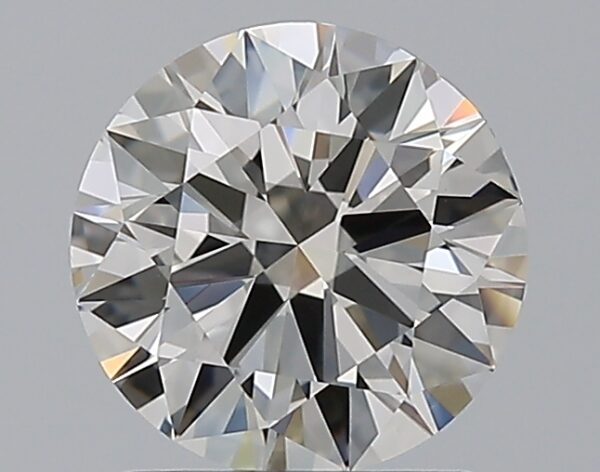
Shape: round
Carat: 1.5
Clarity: VS1
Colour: J
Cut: EX
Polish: EX
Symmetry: VG
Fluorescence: F
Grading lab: GIA
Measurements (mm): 7.39 x 7.47 x 4.44